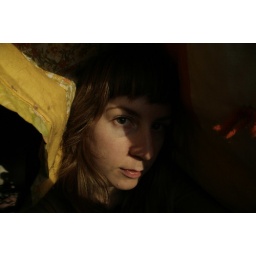
you can see the cat fur all over the blanket. the cats rub against it and underneath it while looking out the windows.